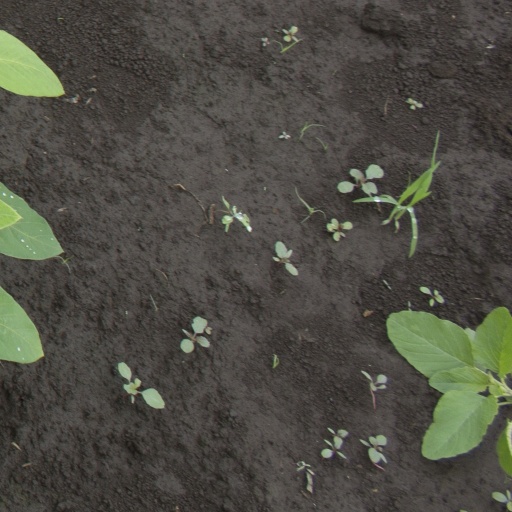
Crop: soybean